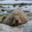
Label: seal